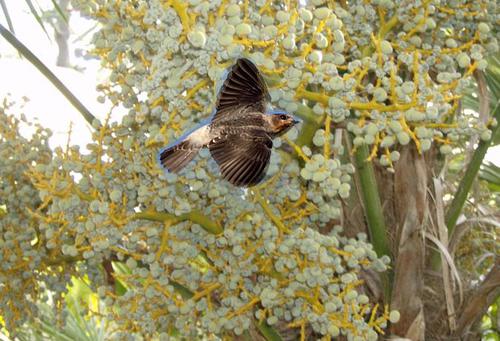
Bird species: Cliff_Swallow
Bird type: landbird
Background: land